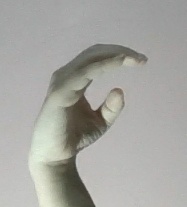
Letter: jeem